Malacca City

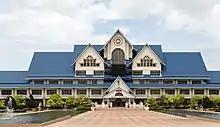
Malacca City Hall at Ayer Keroh town

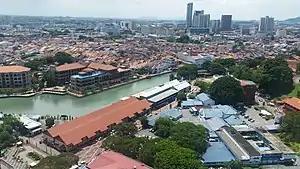
Malacca City Central Business District or Downtown, an economic corridor that contains much of its financial and services sectors.

After Aceh was left weakened, the Dutch East India Company (VOC) arrived, and Johor formed a treaty with them to flush out the Portuguese in the second capture of Malacca. The Dutch succeeded at overtaking Malacca while Johor managed to re-establish its suzerainty over many of its former dependencies in Sumatra, such as Siak (1662) and Indragiri (1669). The Dutch expanded the size of the city fort and built a significant amount of additional infrastructure. As they had less interest in the Malay Peninsula and Sumatra than they had in Java and the Maluku Islands, the Dutch remained neutral in local disputes until 1756 when the Bugis, who ruled the Riau-Lingga Sultanate, began to threaten Dutch maritime trade. The threats increased in the 18th century, when English rivalry started to establish its presence over areas in the northern Malay Peninsula. This led the Dutch to seize the Bugis areas of Riau and expel the Bugis from both Riau and Selangor, for fearing that these areas would otherwise have fallen under British rule. Malacca was placed under the direct control of Batavia in Java.